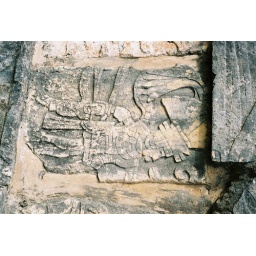
Mayan heiroglyphics on a monument at Chichenitza. This monument is near the ball courts, and is intended to pay honor to the warriors.